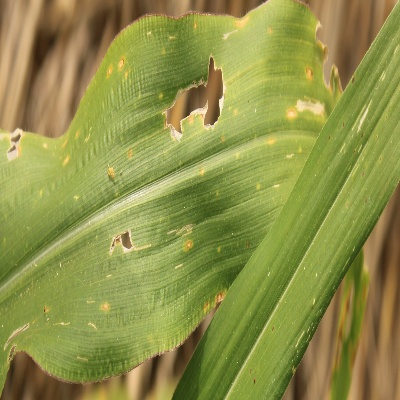
Crop: Maize
Condition: leaf spot